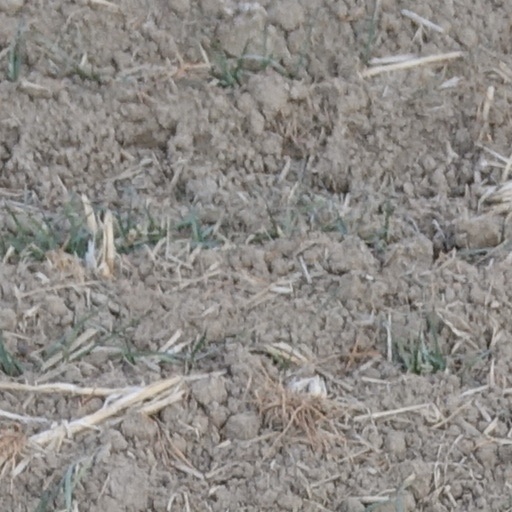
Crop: wheat